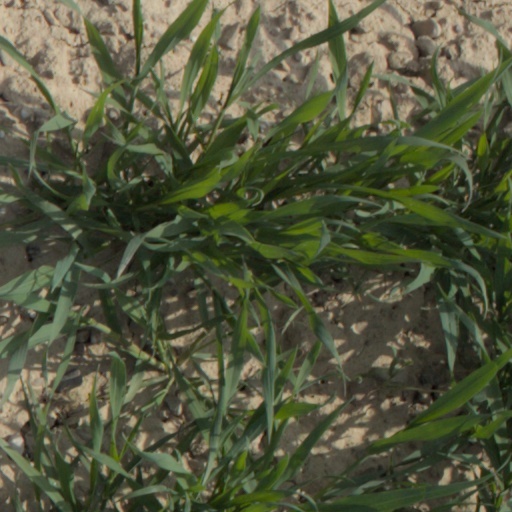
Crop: wheat